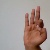
The image shows a hand gesture representing the letter 'F' in Indian Sign Language.